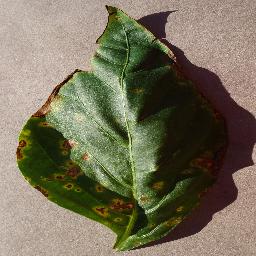
Label: Pepper,_bell___Bacterial_spot